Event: Nepal Earthquake
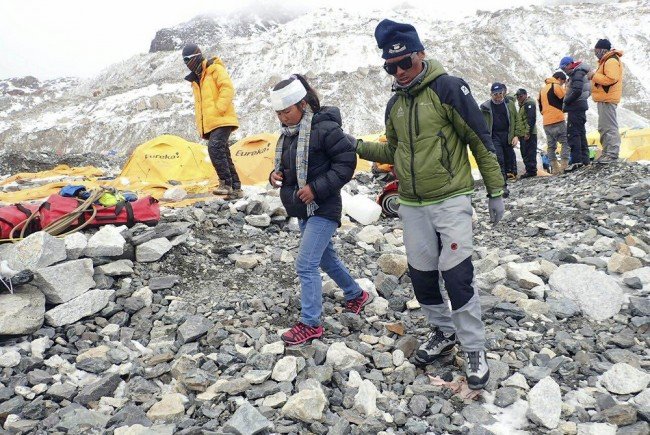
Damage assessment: no_damage